Noah Howard

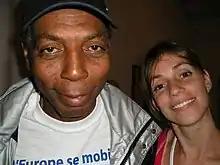
Noah Howard in 2008

Noah Howard (April 6, 1943 – September 3, 2010) was an American free jazz alto saxophonist.